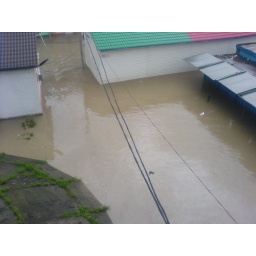
Kalinovskiy market in water